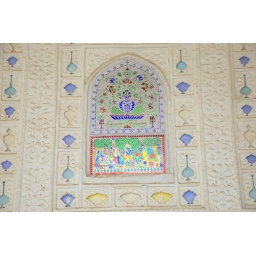
A stained glass window scene surrounded by mihrabs.